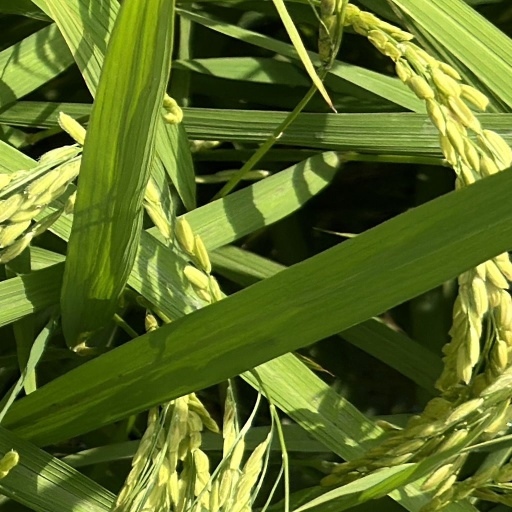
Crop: rice